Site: brandenburg
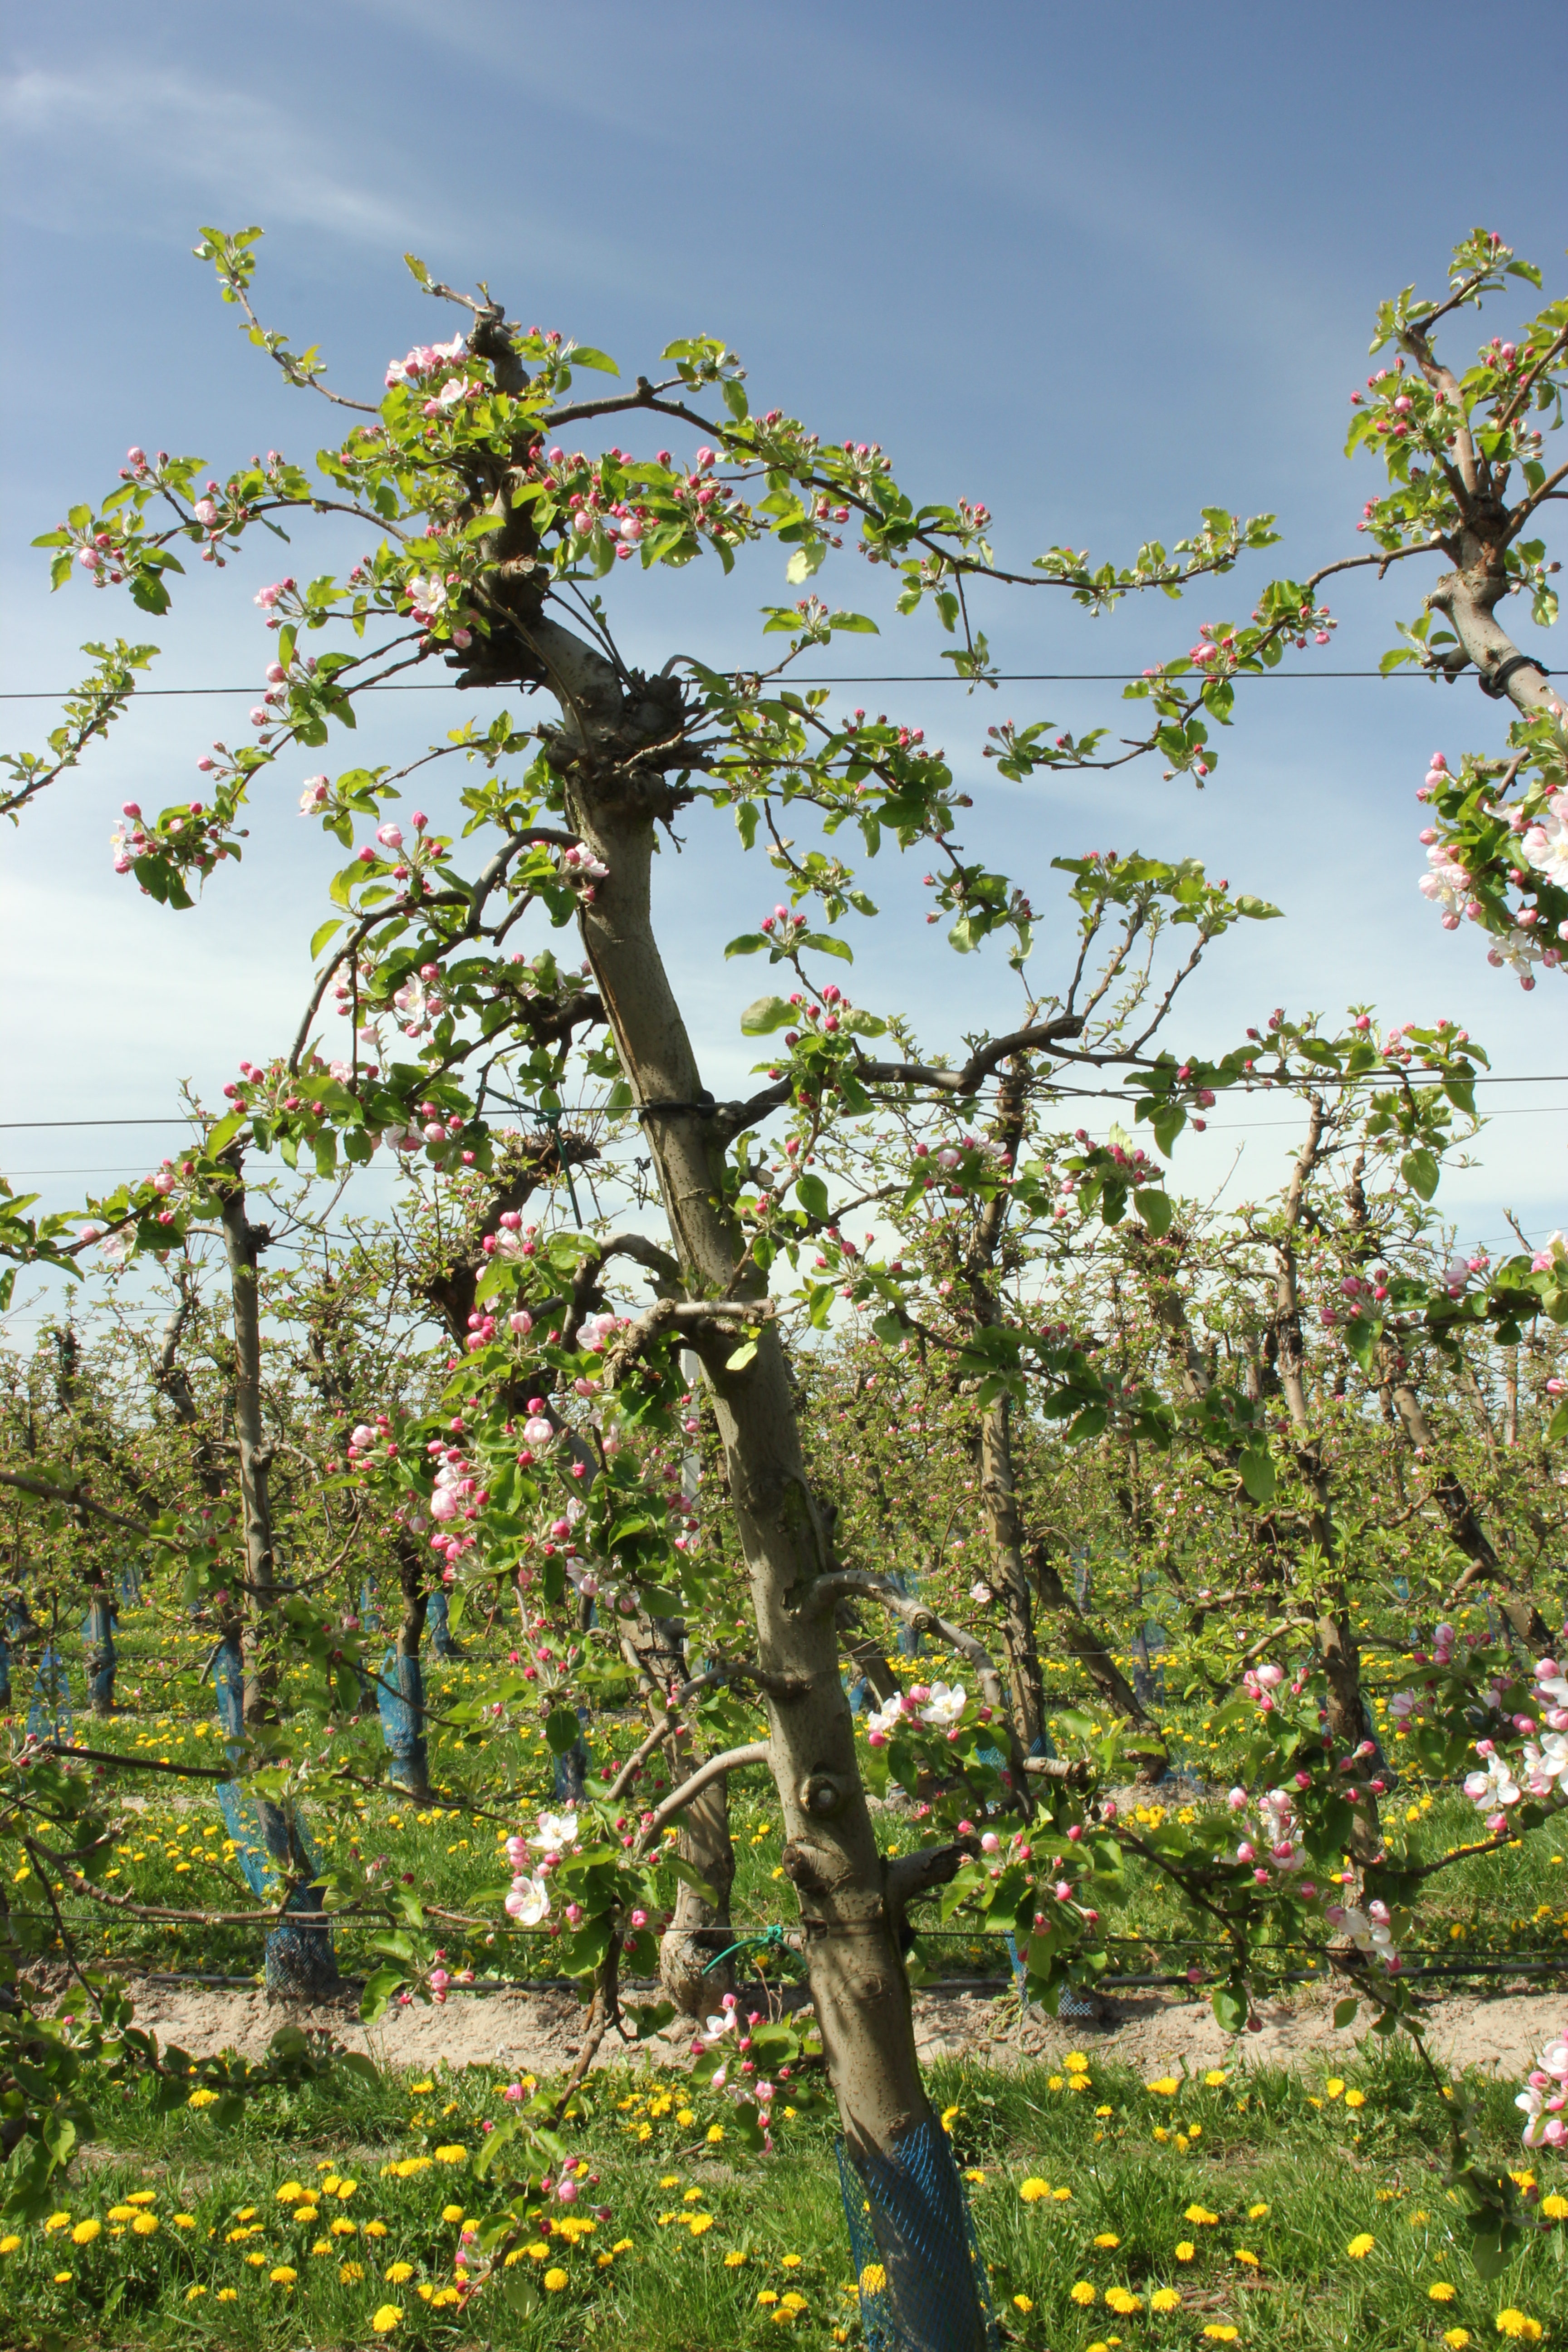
Growth stage (BBCH 57): Inflorescence emergence